Security Branch (South Africa)

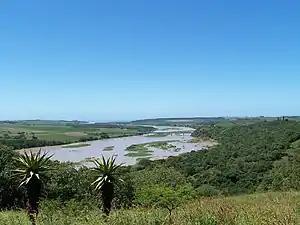

The Security Branch achieved its last major public triumph in July 1990, when its Durban division uncovered Operation Vula. Operation Vula was an ANC project which sought to smuggle arms and activists into the country and to establish an underground network linking domestic activist structures with the ANC in exile. It was initiated in 1986 but, controversially, had continued to operate despite the resolutions of the May 1990 Groote Schuur Minute. At a raid in Durban, the Branch found evidence of the operation, including communications between underground structures and the ANC headquarters in Lusaka. A series of arrests followed, and at least eight operatives were charged with terrorism, although they were later indemnified. Among those arrested were Pravin Gordhan, Mac Maharaj, Billy Nair, and Siphiwe Nyanda. Two ANC operatives detained in July, Charles Ndaba and Mbuso Shabalala, were missing until 1998, when the Truth and Reconciliation Commission (TRC) found that they had been arrested and killed by the Security Branch and their bodies thrown in the Tugela River. According to the testimony of a Branch officer, Ndaba and Shabalala were killed after refusing to turn on the ANC. The officer also claimed that Ndaba had previously been a Branch informant, but the ANC denied this and portrayed the Branch as having stumbled upon Vula by chance.